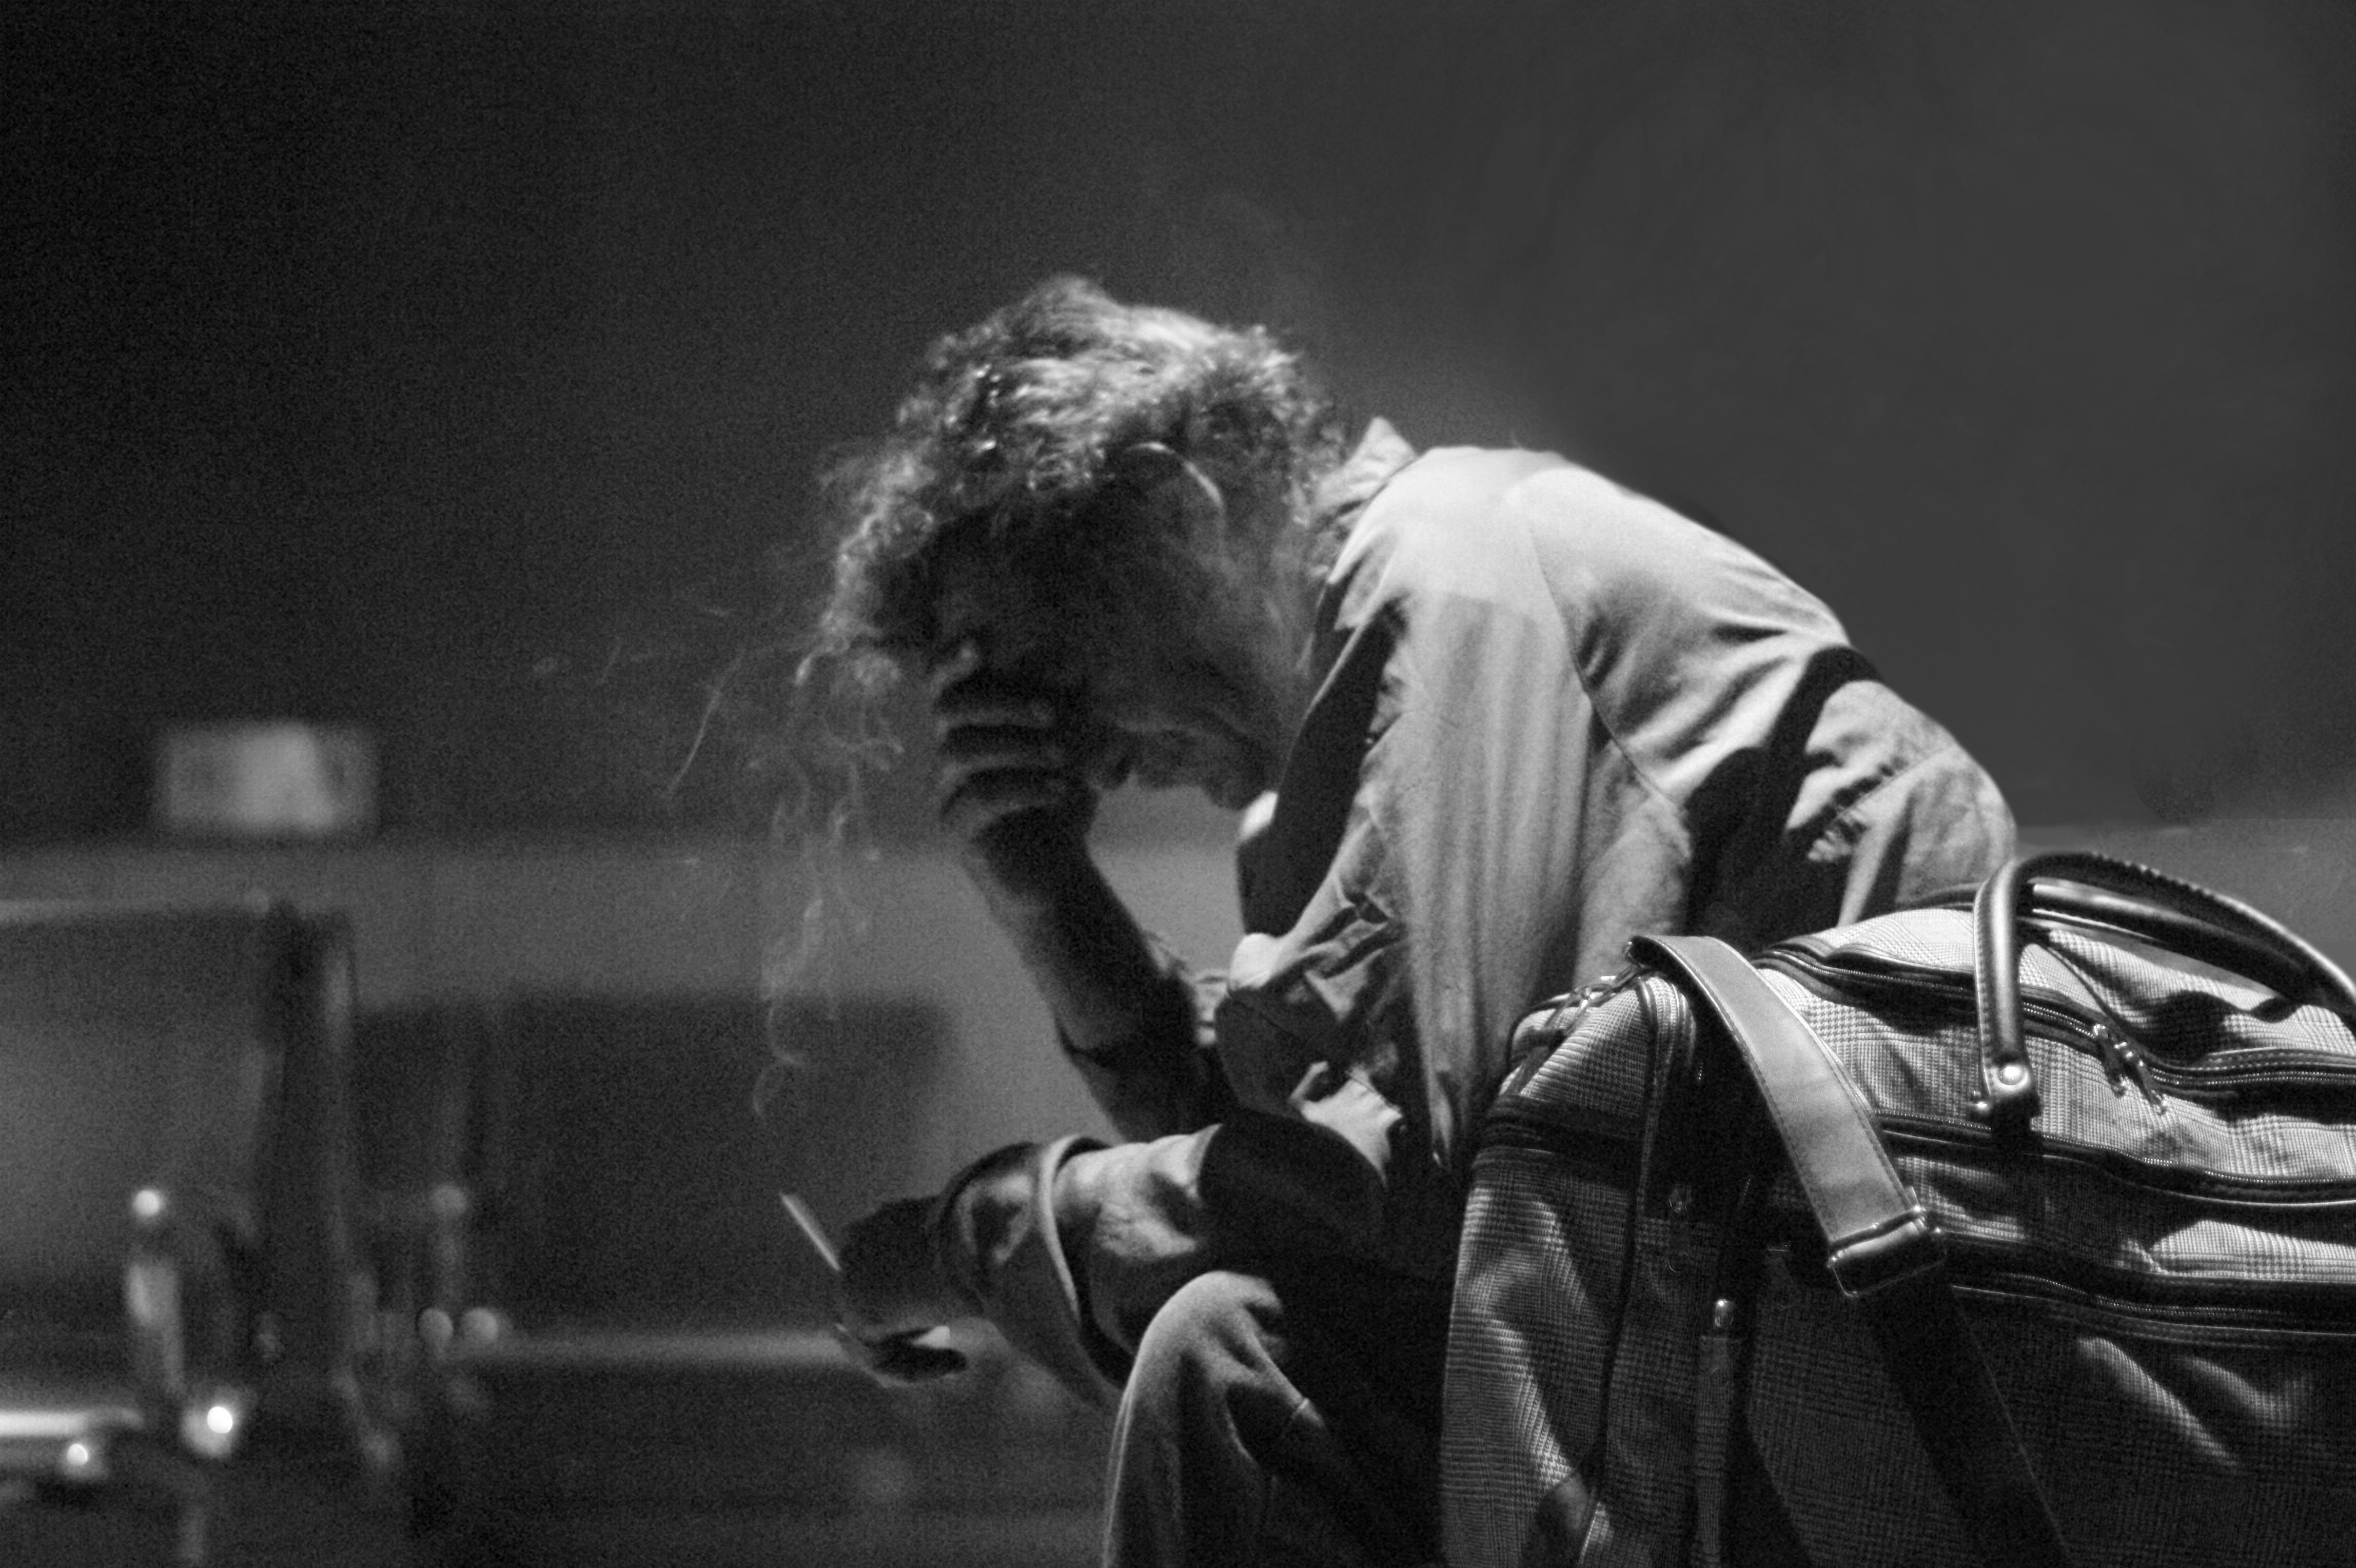
black and white, vehicle, musician, black, monochrome, performance, guitarist, drummer, monochrome photography, film noir